Biman Bangladesh Airlines Flight 147

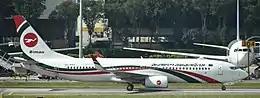
S2-AHV, the aircraft involved in the hijacking seen in September 2017

Biman Bangladesh Airlines Flight 147 was a scheduled flight from Shahjalal International Airport, Bangladesh, to Dubai International Airport, United Arab Emirates, via Chittagong. On 24 February 2019, the aircraft operating the flight, a Biman Bangladesh Airlines Boeing 737-800, was hijacked southeast of Dhaka by Polash Ahmed, acting alone. The crew performed an emergency landing at the Shah Amanat International Airport in Chittagong where Ahmed was shot dead by Bangladeshi special forces. There were no other reported casualties among the 134 passengers and 14 crew on board.